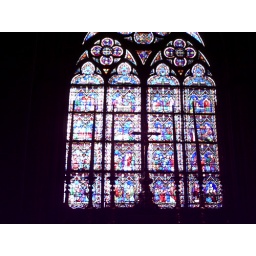
Stained glass window in Notre Dame Cathedral.